2003 IIHF World U18 Championship Division III

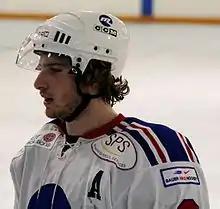
Lliam Webster of Australia finished first among the scoring leaders, recording five goals and four assists.

Only the top goaltenders, based on save percentage, who have played 40% of their team's minutes are included in this list.